The Moon Is a Harsh Mistress

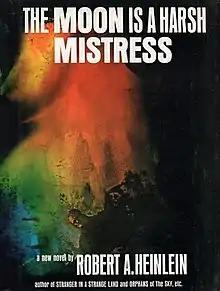
First edition hardcover

The Moon Is a Harsh Mistress is a 1966 science fiction novel by American writer Robert A. Heinlein about a lunar colony's revolt against absentee rule from planet Earth. The novel explores libertarian ideals. It is respected for its credible presentation of a comprehensively imagined future human society on both the Earth and the Moon.